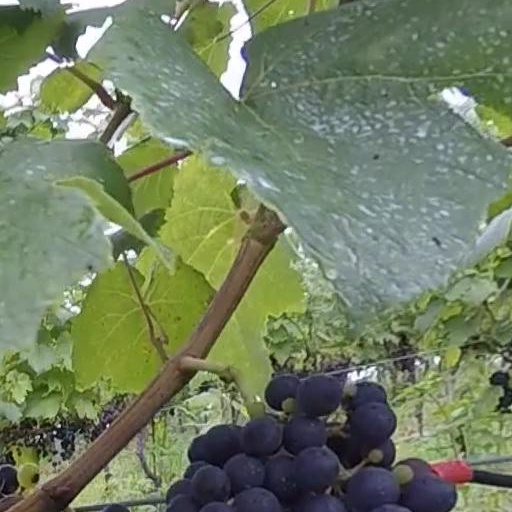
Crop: grape